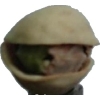
Label: pistachio